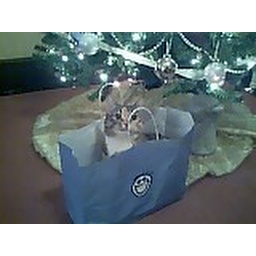
Lilly cat in shopping bag